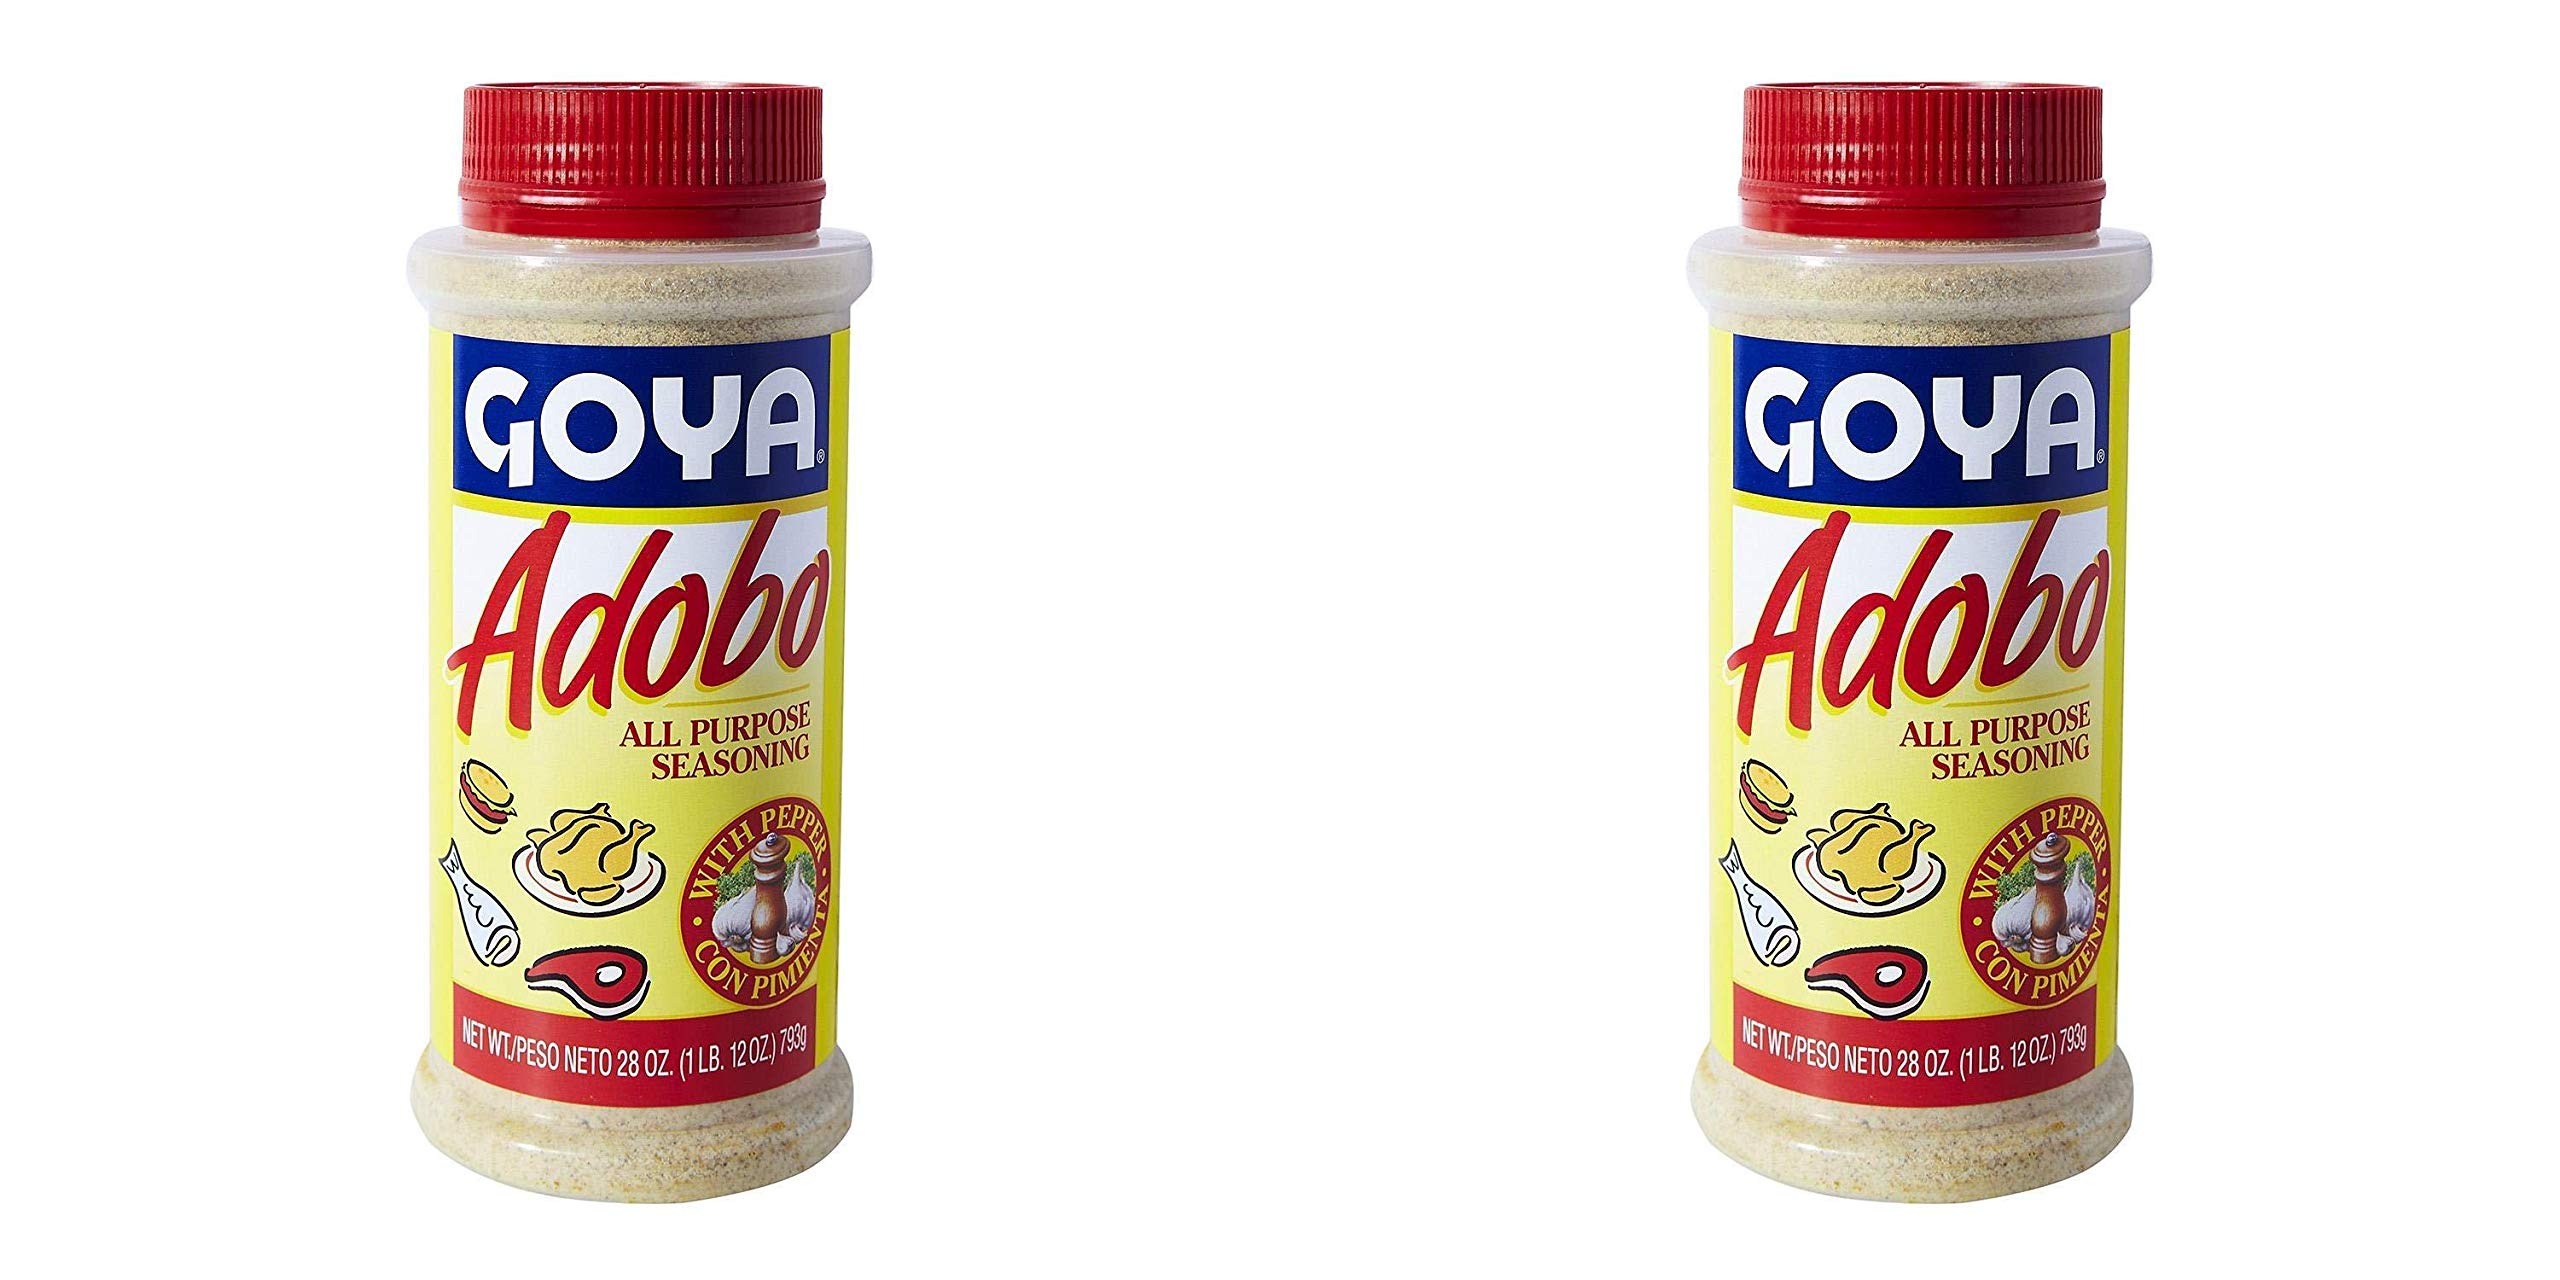
Item Name: Goya Adobo All Purpose Seasoning with Pepper Extra Large 28 oz Shakeable Canister Pack of 2
Value: 2.0
Unit: Count

Price: 14.89